Adwick le Street

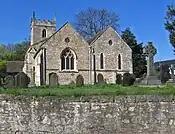
St Laurence Church

The town derives its name from the great north British Roman routeway, Ermine Street. This road, also known as the Roman Ridge, follows the A638 (former A1) northwards through the centre of Doncaster (former Danum) until the junction of the A635 and A638. It follows to the west of the A638, and passes along the western perimeter of Woodlands, dividing the estate from the Red House industrial park. It rejoins the Great North Road (the A1 at this point) at the Red House interchange.